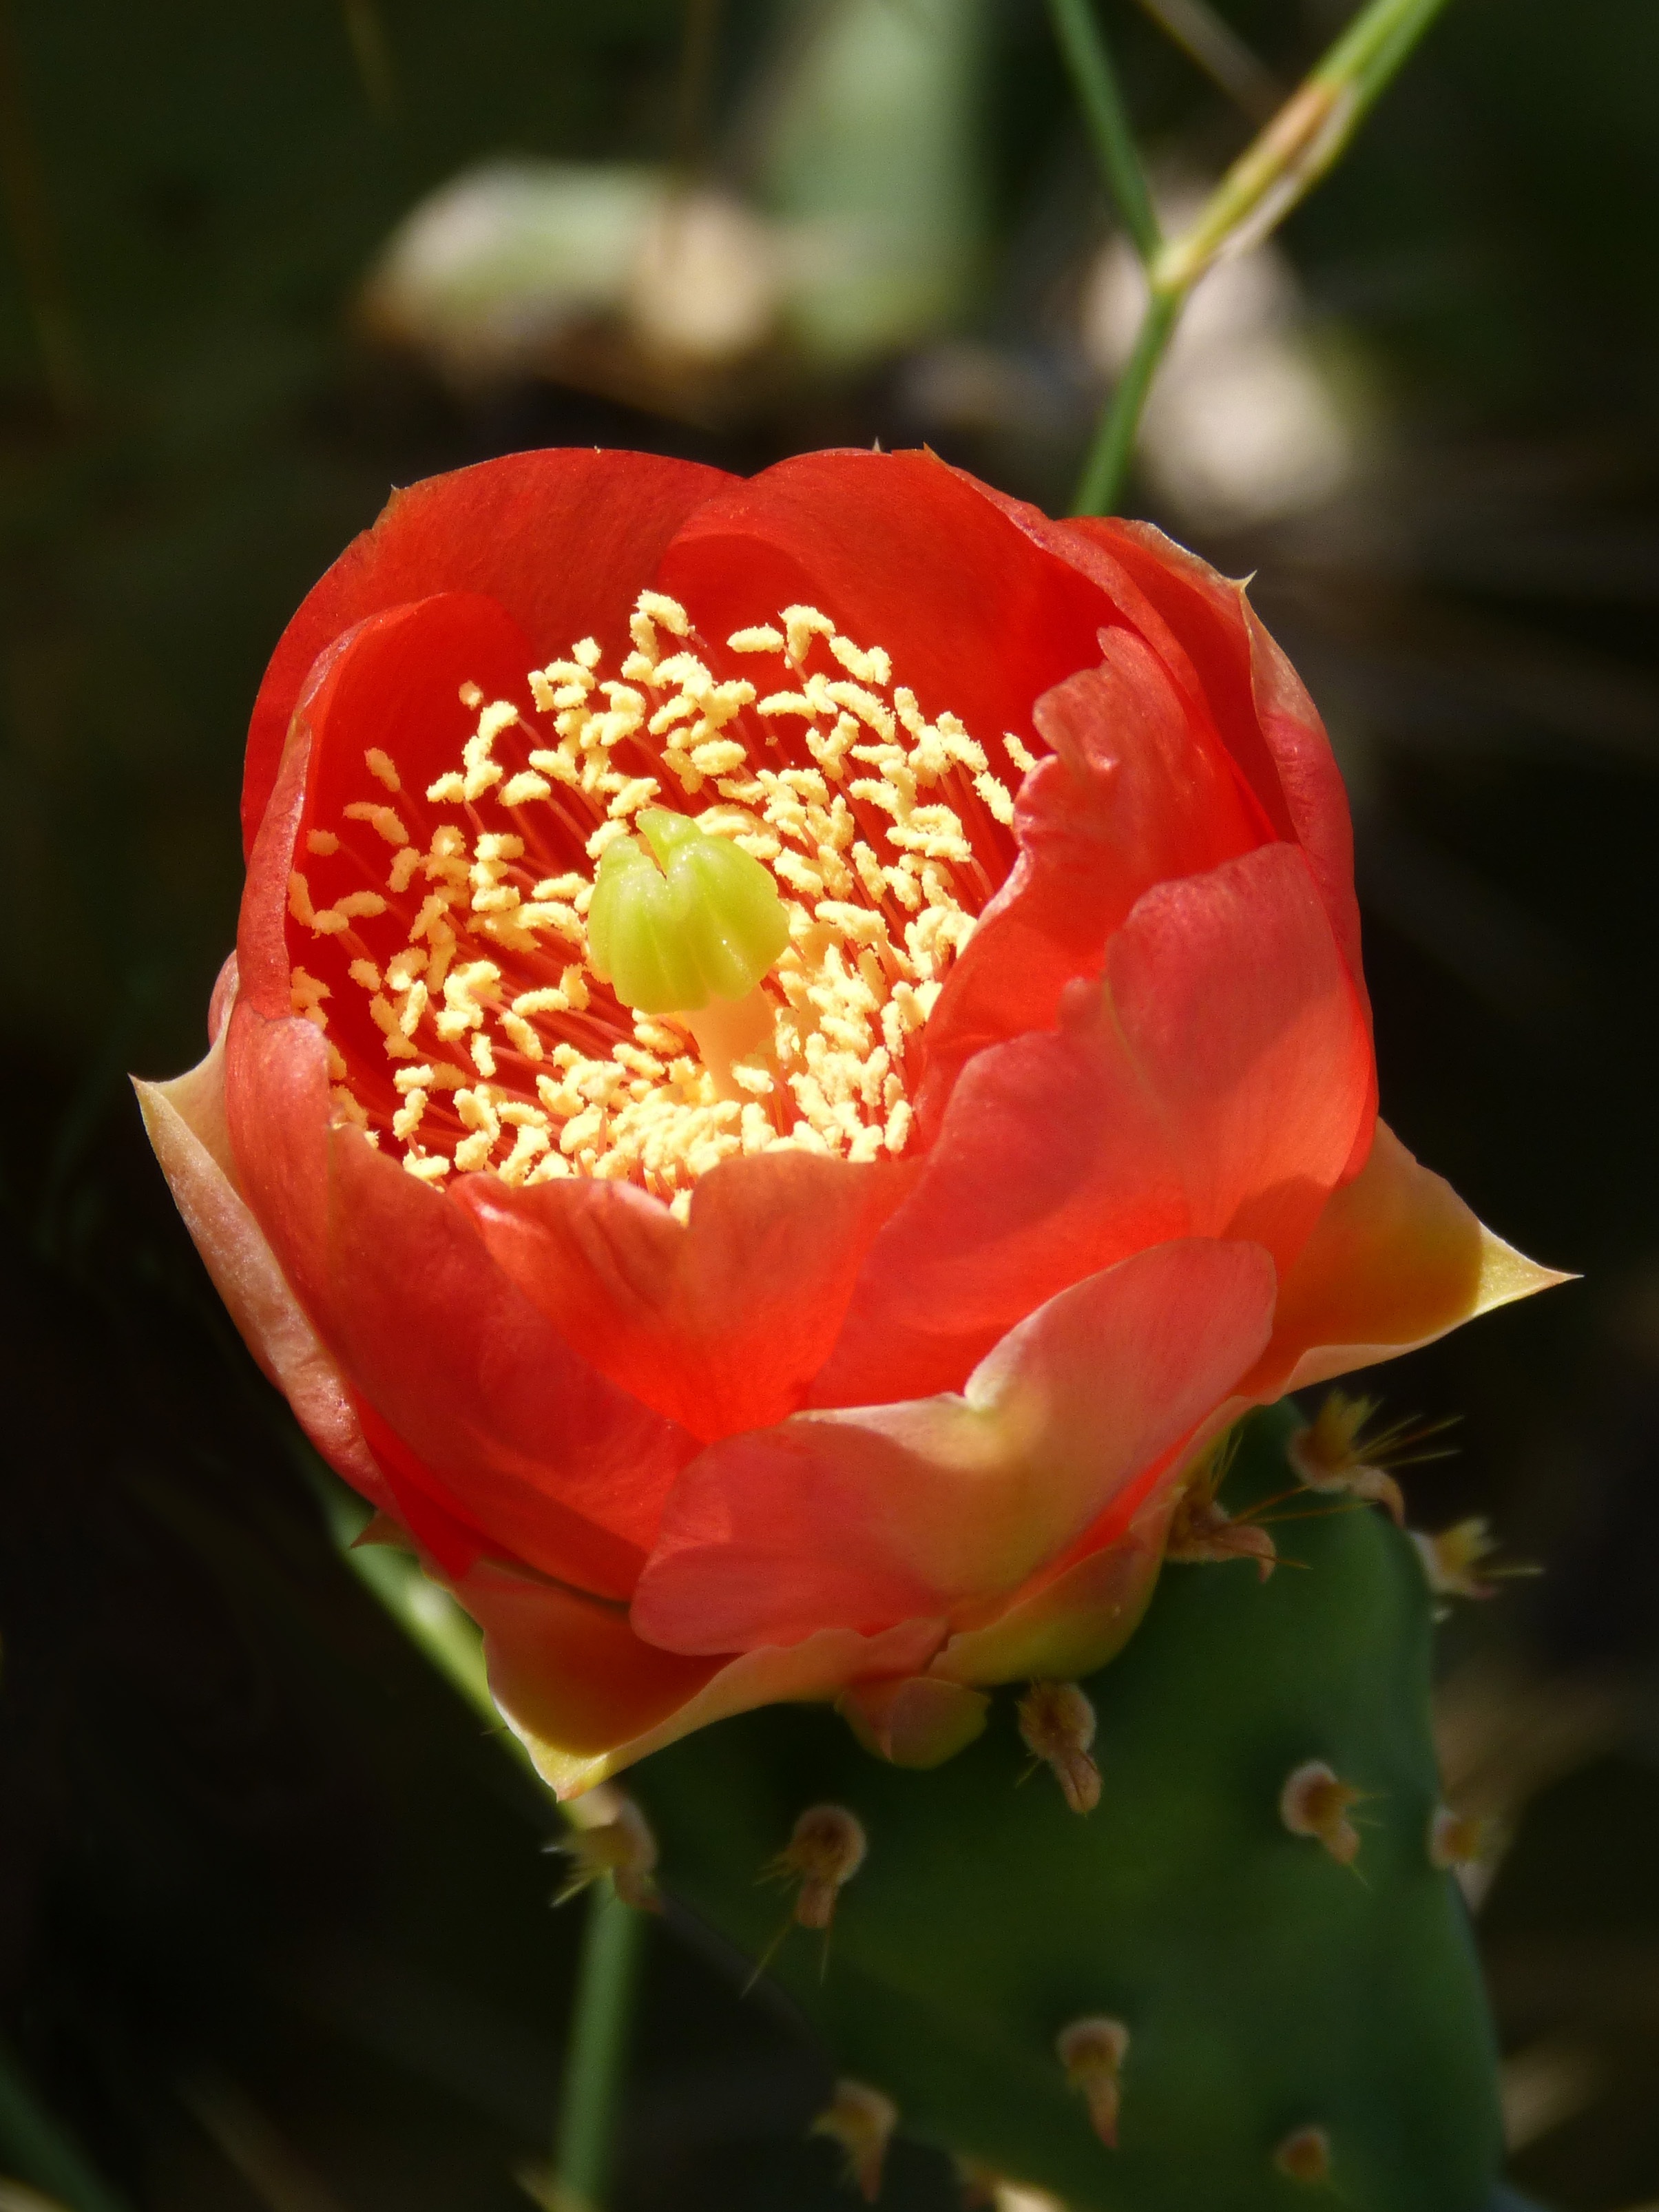
cactus, plant, flower, petal, red, botany, flora, flowers, beauty, macro photography, thorny, flowering plant, spina, plant stem, land plant, japanese camellia